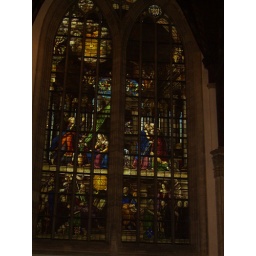
stained glass window in Old Church